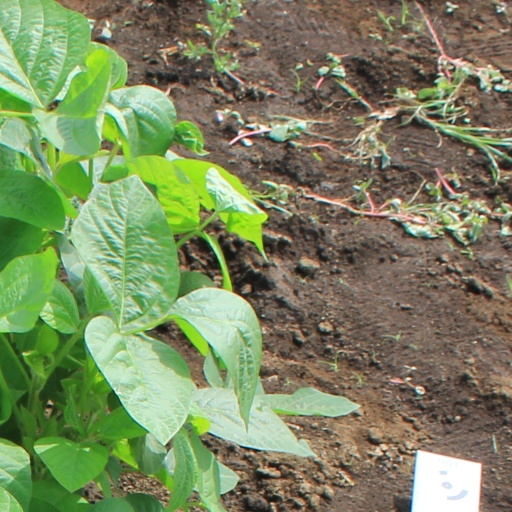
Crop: soybean